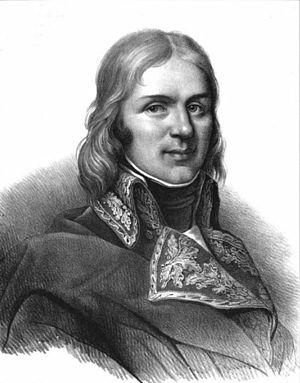
Album du Dauphiné - tome IV, litographie de Jean-Étienne Championnet